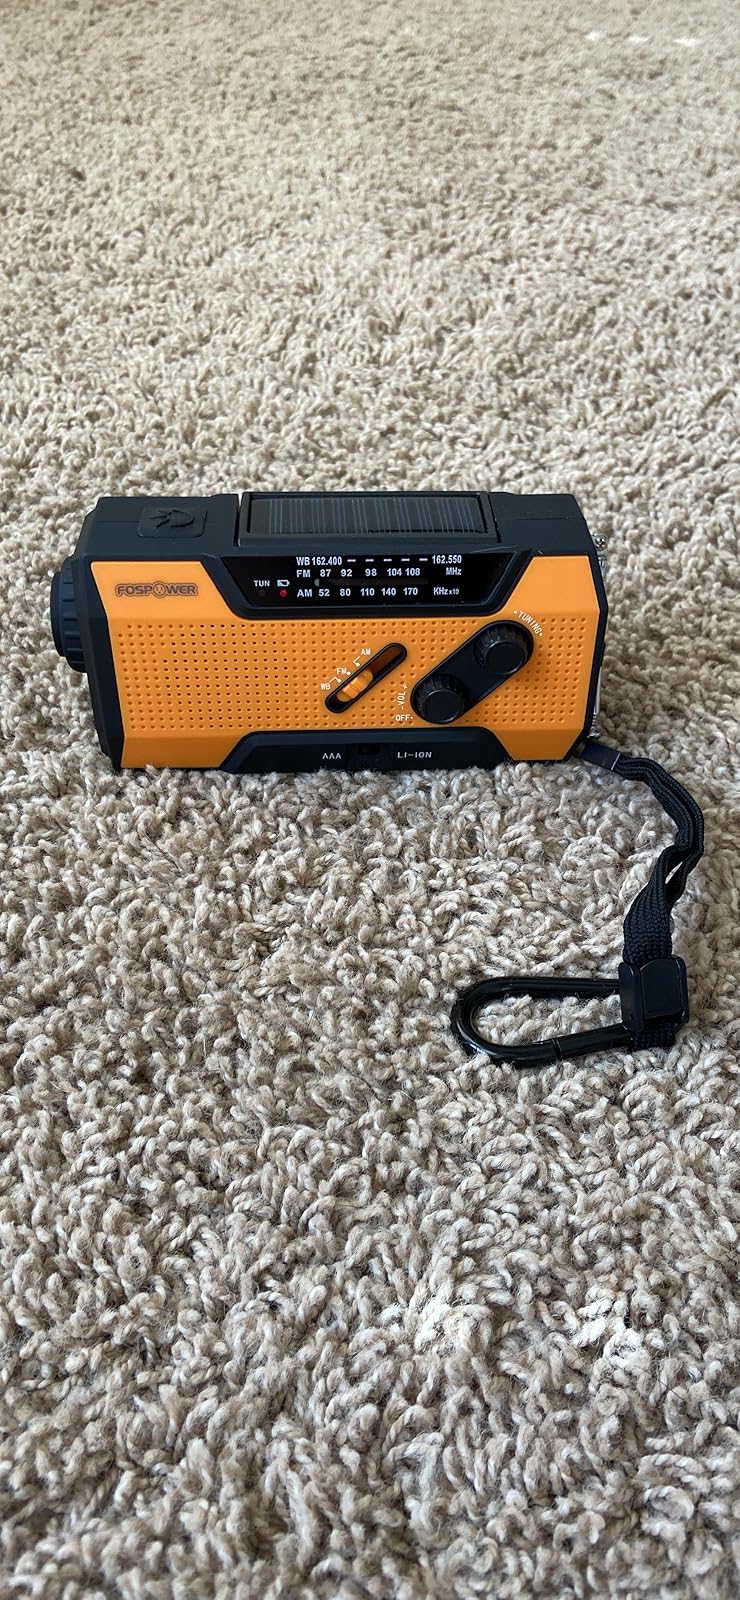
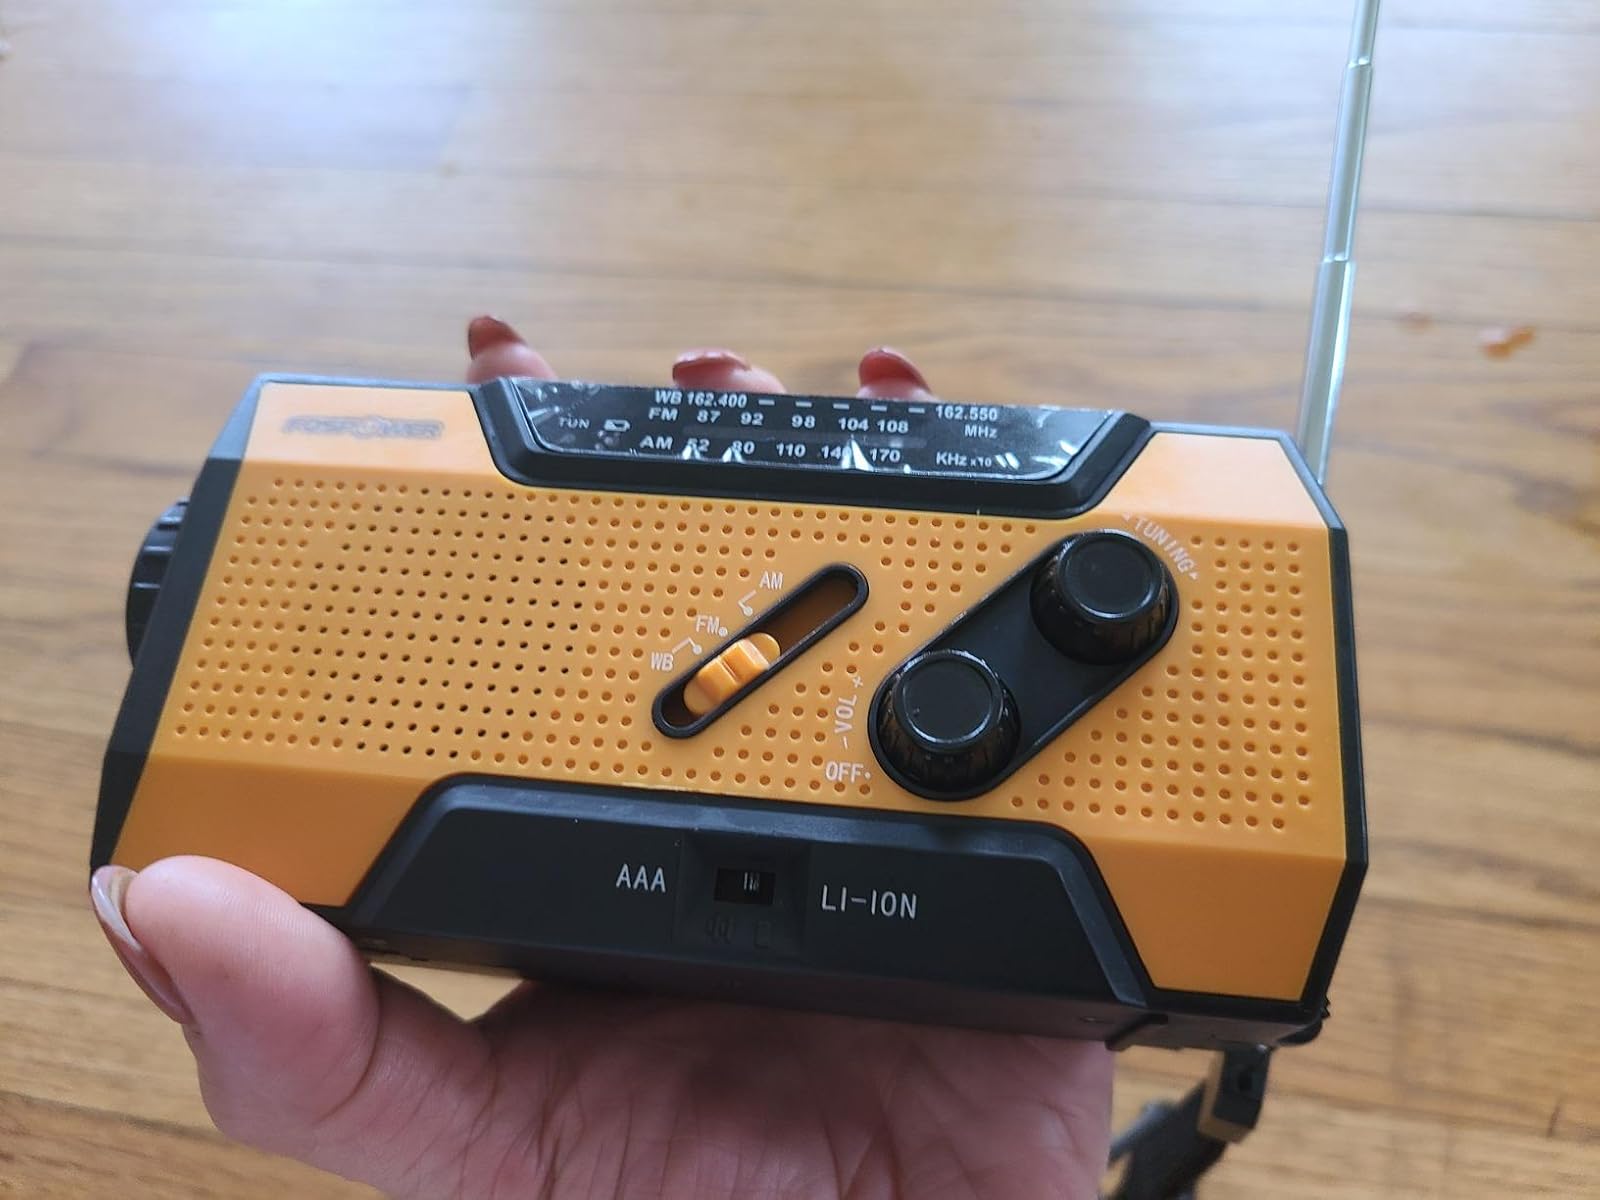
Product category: radio
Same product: yes